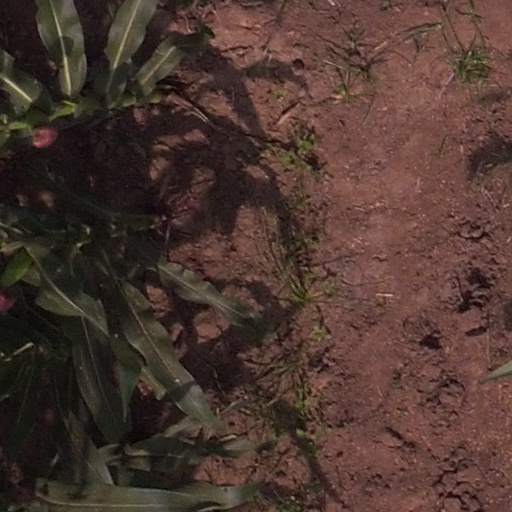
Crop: maize; corn